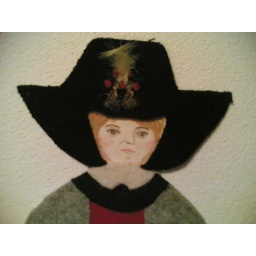
These craftwork austrian folk were all over the corridor walls of our hotel...scary